Oleksiy Zozulya

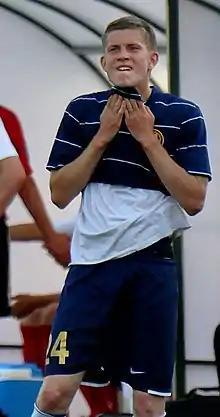
Oleksiy Zozulya in 2011.

Oleksiy Zozulya (born 15 April 1992) is a professional Ukrainian football defender who plays for UCSA Tarasivka in the Ukrainian First League.